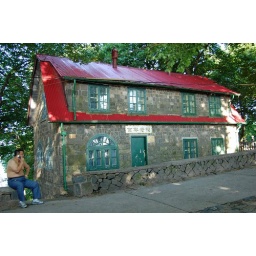
This house was built in 1904 too. Only the holiday dress code has changed a little since that time.